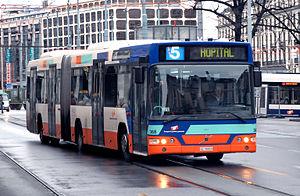
Les autobus de Genève constituent un des trois réseaux de transport en commun de la ville de Genève et de son Canton en Suisse, et qui s'étend au-delà des frontières nationales, jusque dans les départements français de l'Ain et de la Haute-Savoie. Il est mis en service en 1928 sur le réseau de la Compagnie genevoise des tramways électriques, remplacée par les Transports publics genevois en 1977. Le réseau compte, en 2019, 64 lignes exploitées par 452 autobus, la moitié appartenant aux TPG et le reste aux sous-traitants, pour une longueur totale de 363,480 km.
Les Transports publics genevois sont une régie et un établissement autonome de droit public cantonal, fondée en 1977 à Genève. Elle a pour objectif l'exploitation du réseau de transports en commun de voyageurs du même nom, non seulement sur le territoire du canton de Genève, mais aussi dans certaines communes du canton de Vaud et des départements français de l'Ain et de la Haute-Savoie.